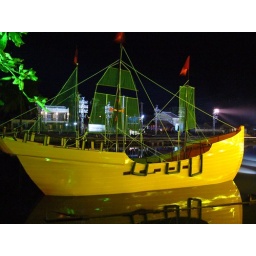
a yellow boat in hoi an